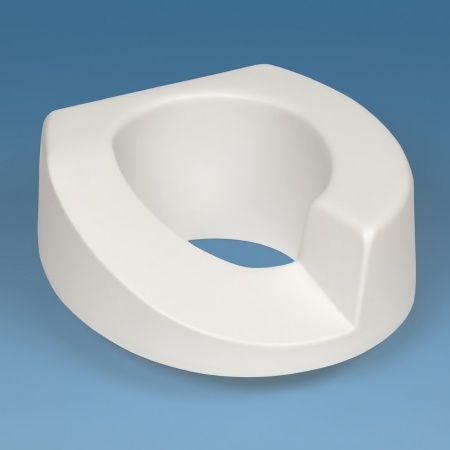
Maddak Elongated Raised Toilet Seat Tall-Ette® 4 Inch Height White - Each - 725921001-EA
SEAT, TOILET ELEVATED ARTHRO ELONGATED RT Item Id 1106360 MF Id# 725921001 Brand Tall-ette® Manufacturer Maddak Country of Origin China Application Elongated Raised Toilet Seat Color White Dimensions 16-1/2 X 15-1/2 X 6-7/8 Inch HCPCS E0244 (Disclaimer) Height 4 Inch Height Material Plastic Securing Method LOK-In-El® Bracket UNSPSC Code 42211607 Features Right - Elongated Designed with a gentle slope on the right side for people with leg or knee injuries who require an extended leg position
Brand: Maddak
Category: Health & Beauty > Health Care > Mobility & Accessibility > Accessibility Furniture & Fixtures